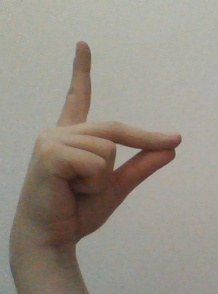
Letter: ta